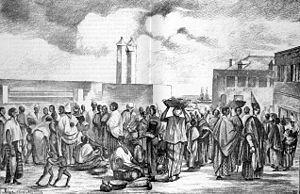
Édouard Auguste Nousveaux est un peintre paysagiste et un aquarelliste français. Après une série de paysages remarqués au Salon de Paris, l'occasion lui est donnée de rejoindre le capitaine de vaisseau Bouët-Willaumez sur les côtes africaines et il devient ainsi un témoin privilégié de la société coloniale au Sénégal pendant la Monarchie de Juillet. Telles quelles ou réinterprétées par d'autres artistes, plusieurs de ses œuvres illustrent des ouvrages et des revues de voyage, Nousveaux a également produit des lithographies de sites parisiens, avant et après son expérience africaine.